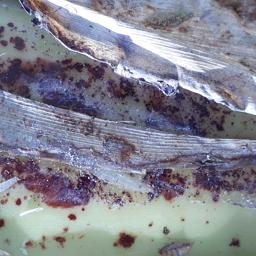
Label: PSEUDOSTEM WEEVIL